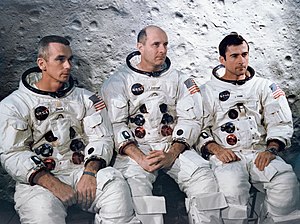
Apollo 10
(V-H) Eugene Andrew Cernan, Thomas Patten Stafford, John Watts Young
Apollo 10 var den fjerde bemandede mission i Apollo-programmet, og den første, der blev opsendt fra affyringsplatform 39B på Kennedy Space Center. Anden bemandede rumskib i kredsløb om Månen. Afprøvede månelandingsfartøjet i kredsløb om Månen.